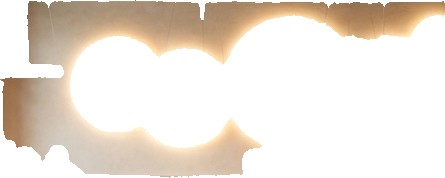
Surface category: wall